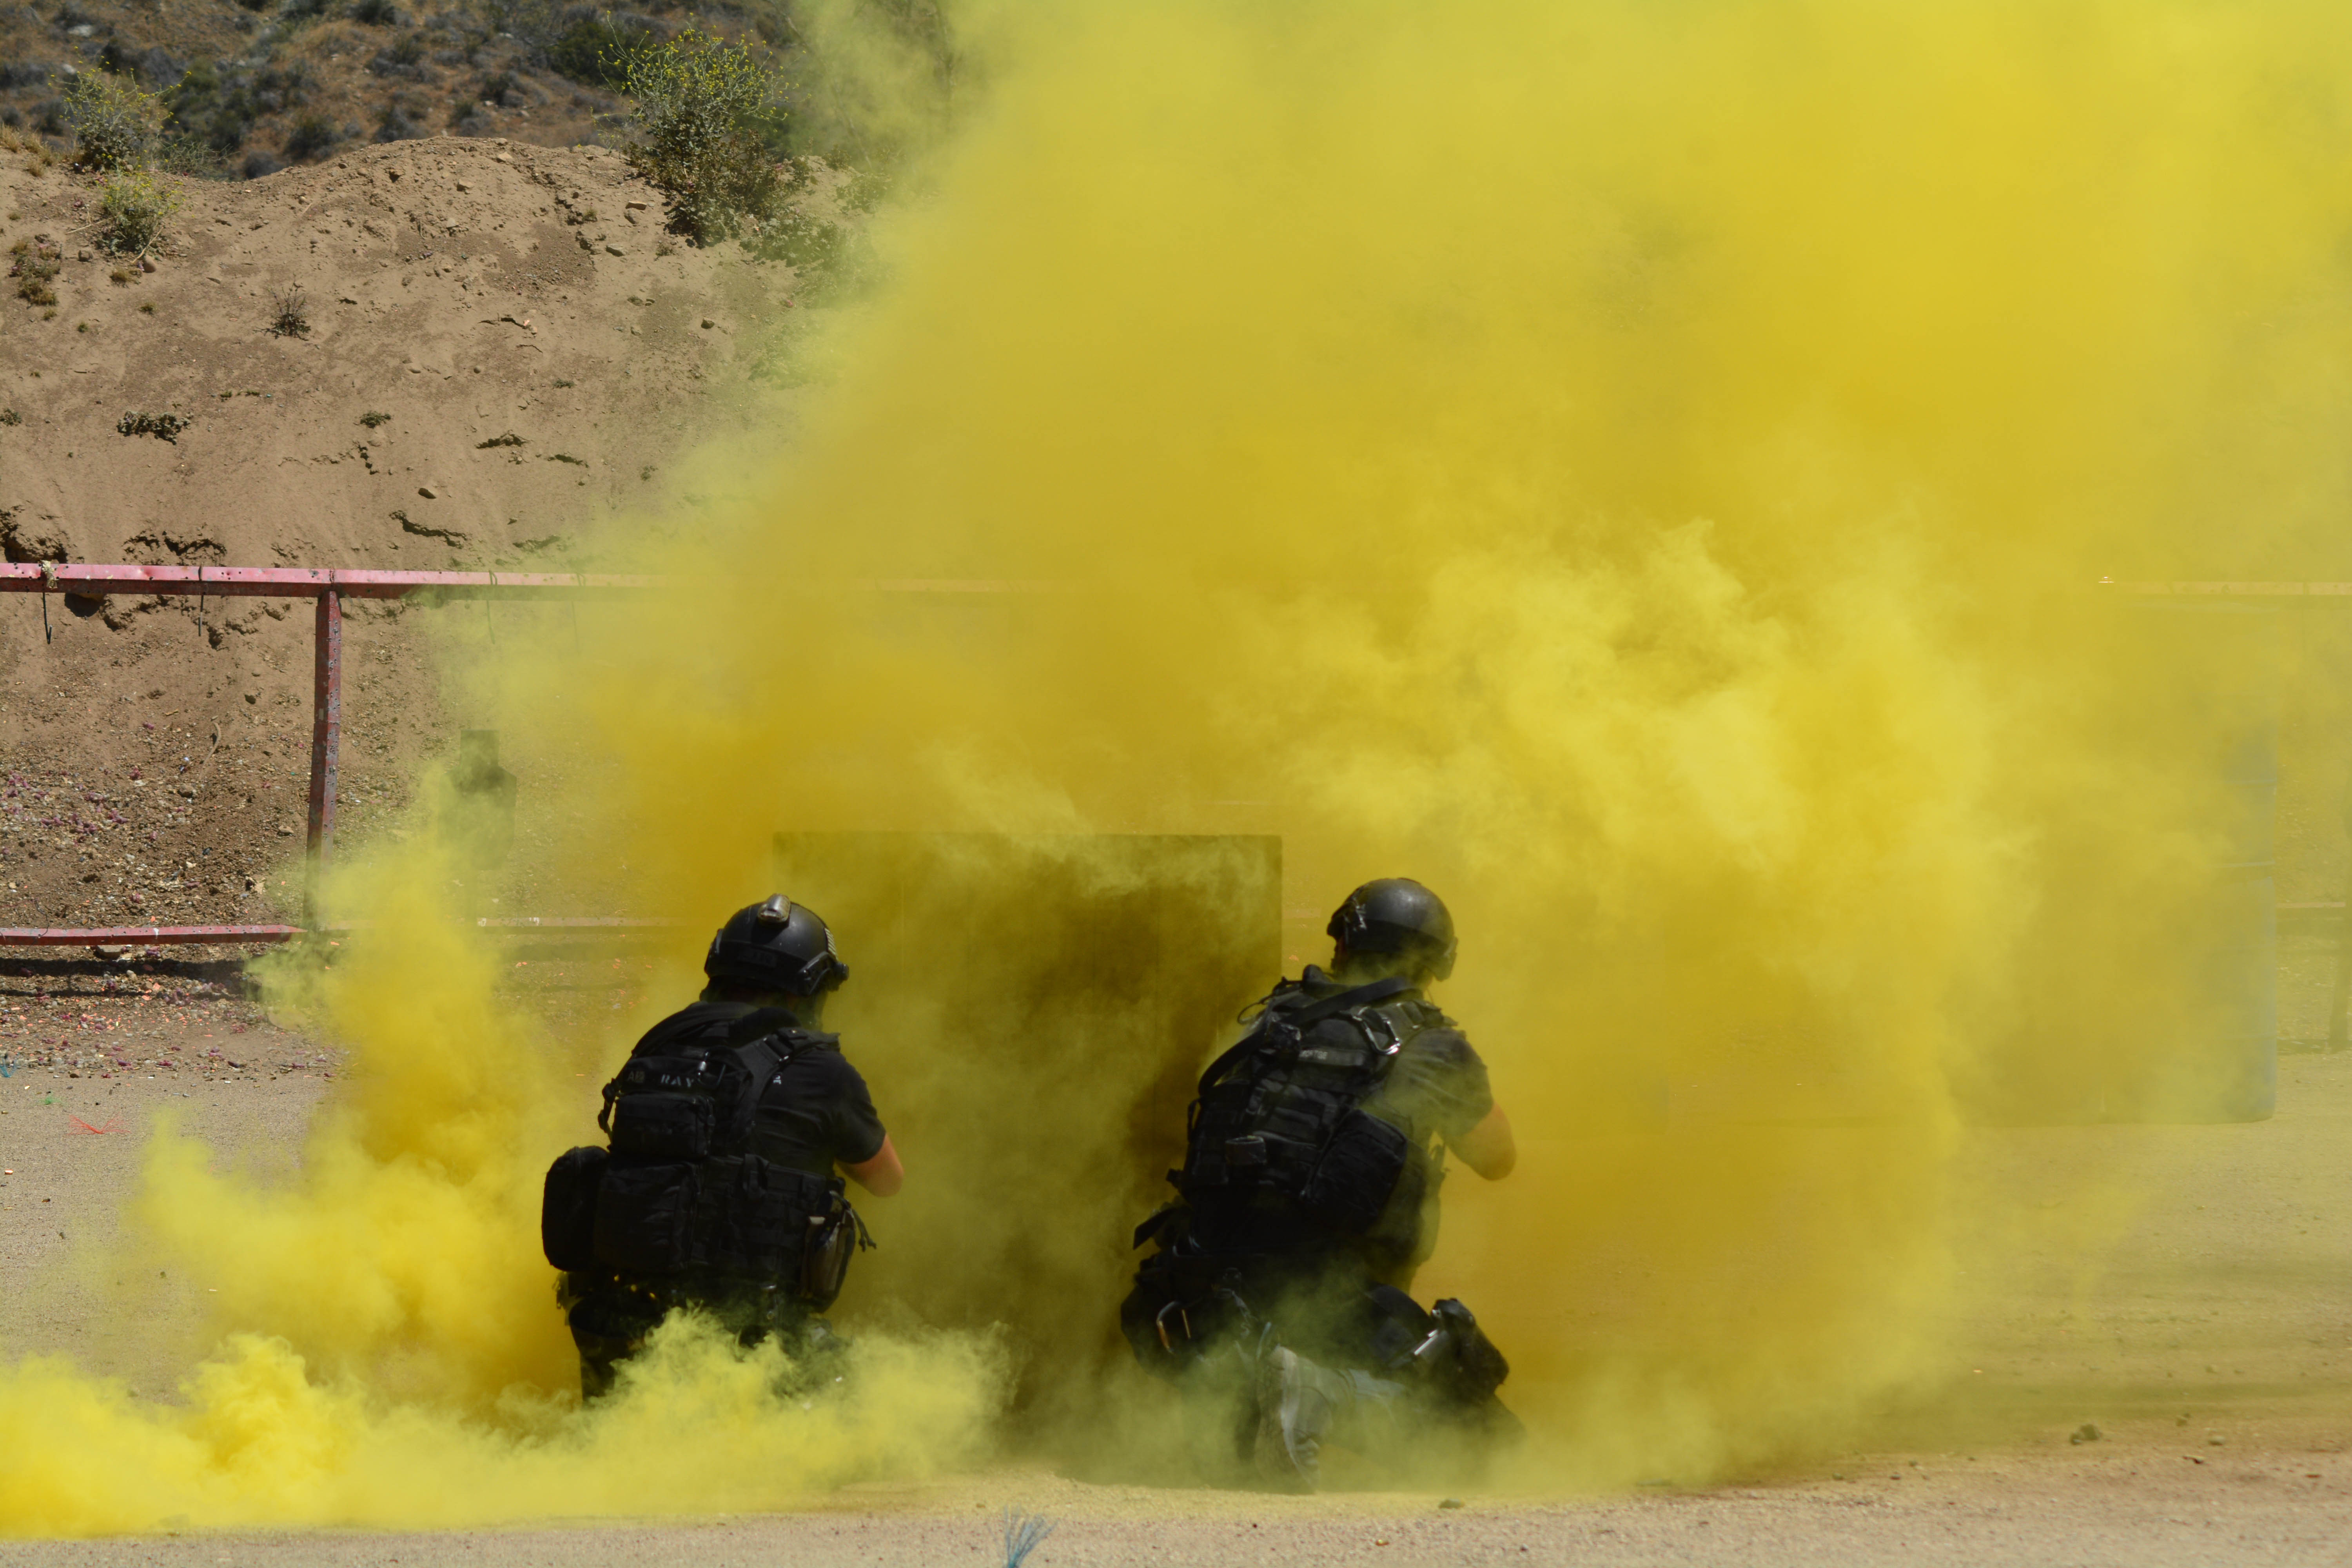
landscape, sky, smoke, fire, dust, yellow, explosion, geological phenomenon, ecoregion